BMW 3 Series (E36)

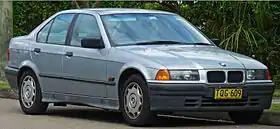
BMW 318i sedan (Australia)

The third generation of the BMW 3 Series range of compact executive cars is designated under the model code E36, and was produced by the German automaker BMW from 1990 to 2000. The initial models were of the four-door saloon body style, followed by the coupé, convertible, wagon ("Touring"), and eventually hatchback ("Compact").